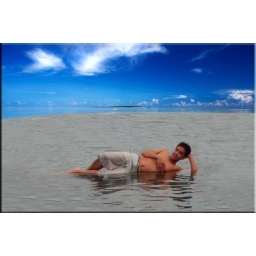
Exotic beach under a blue sky